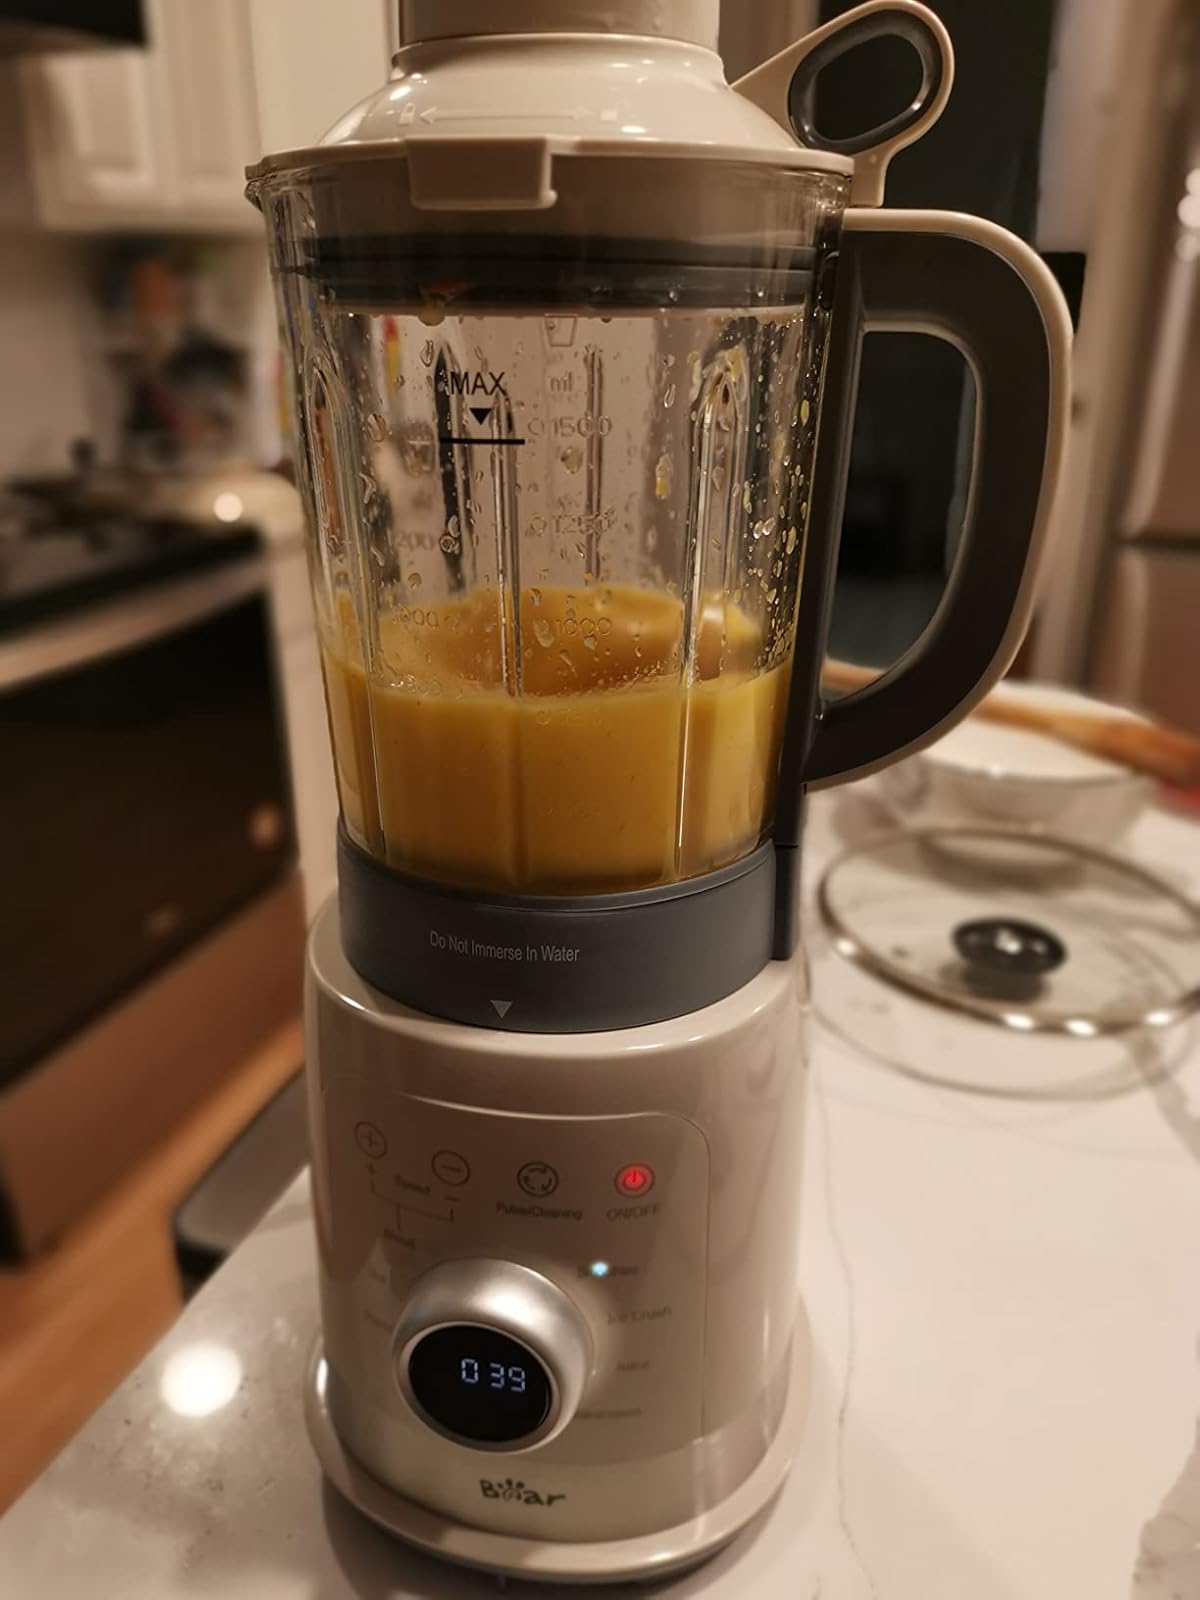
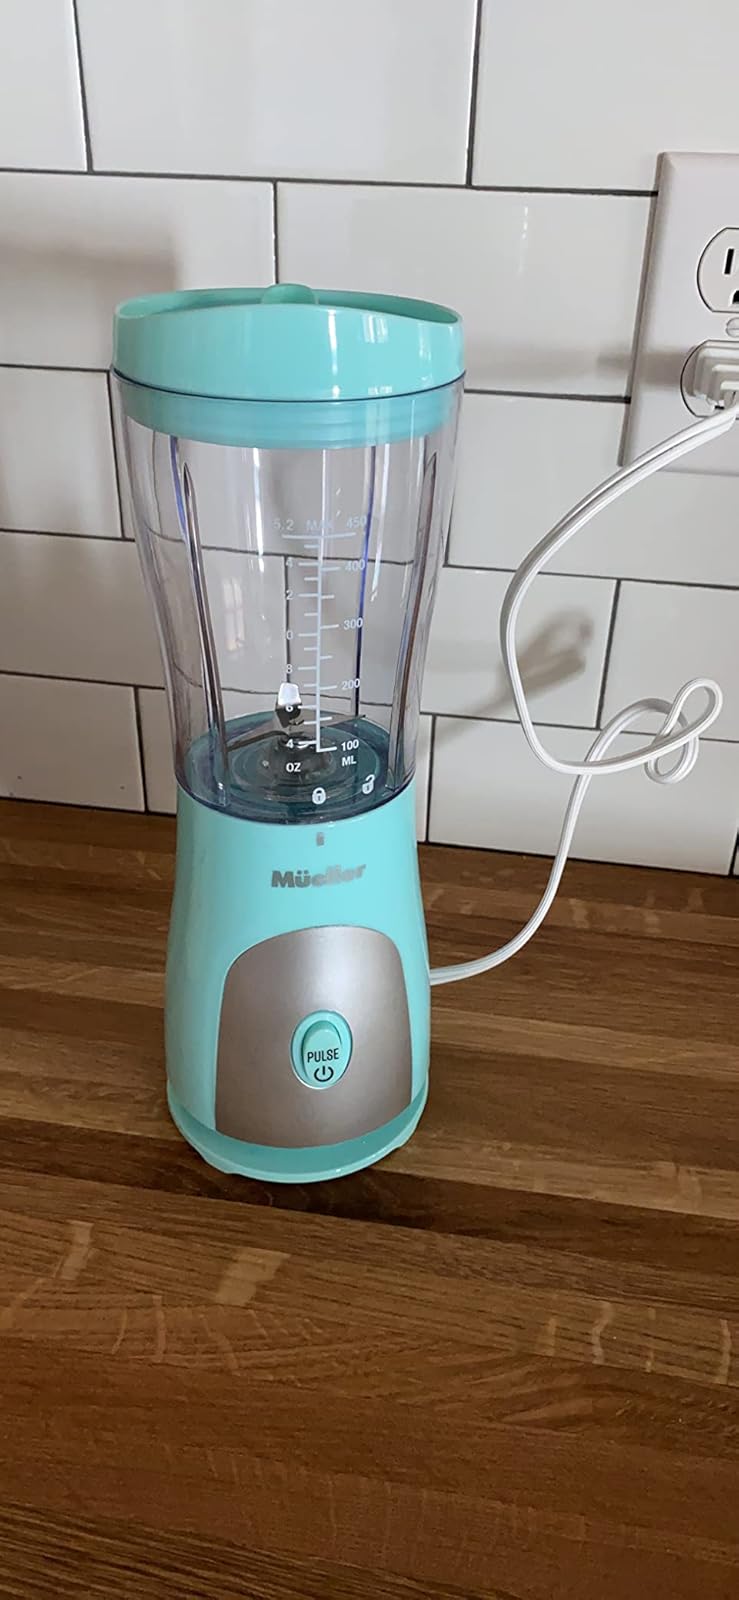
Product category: items_blender
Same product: no